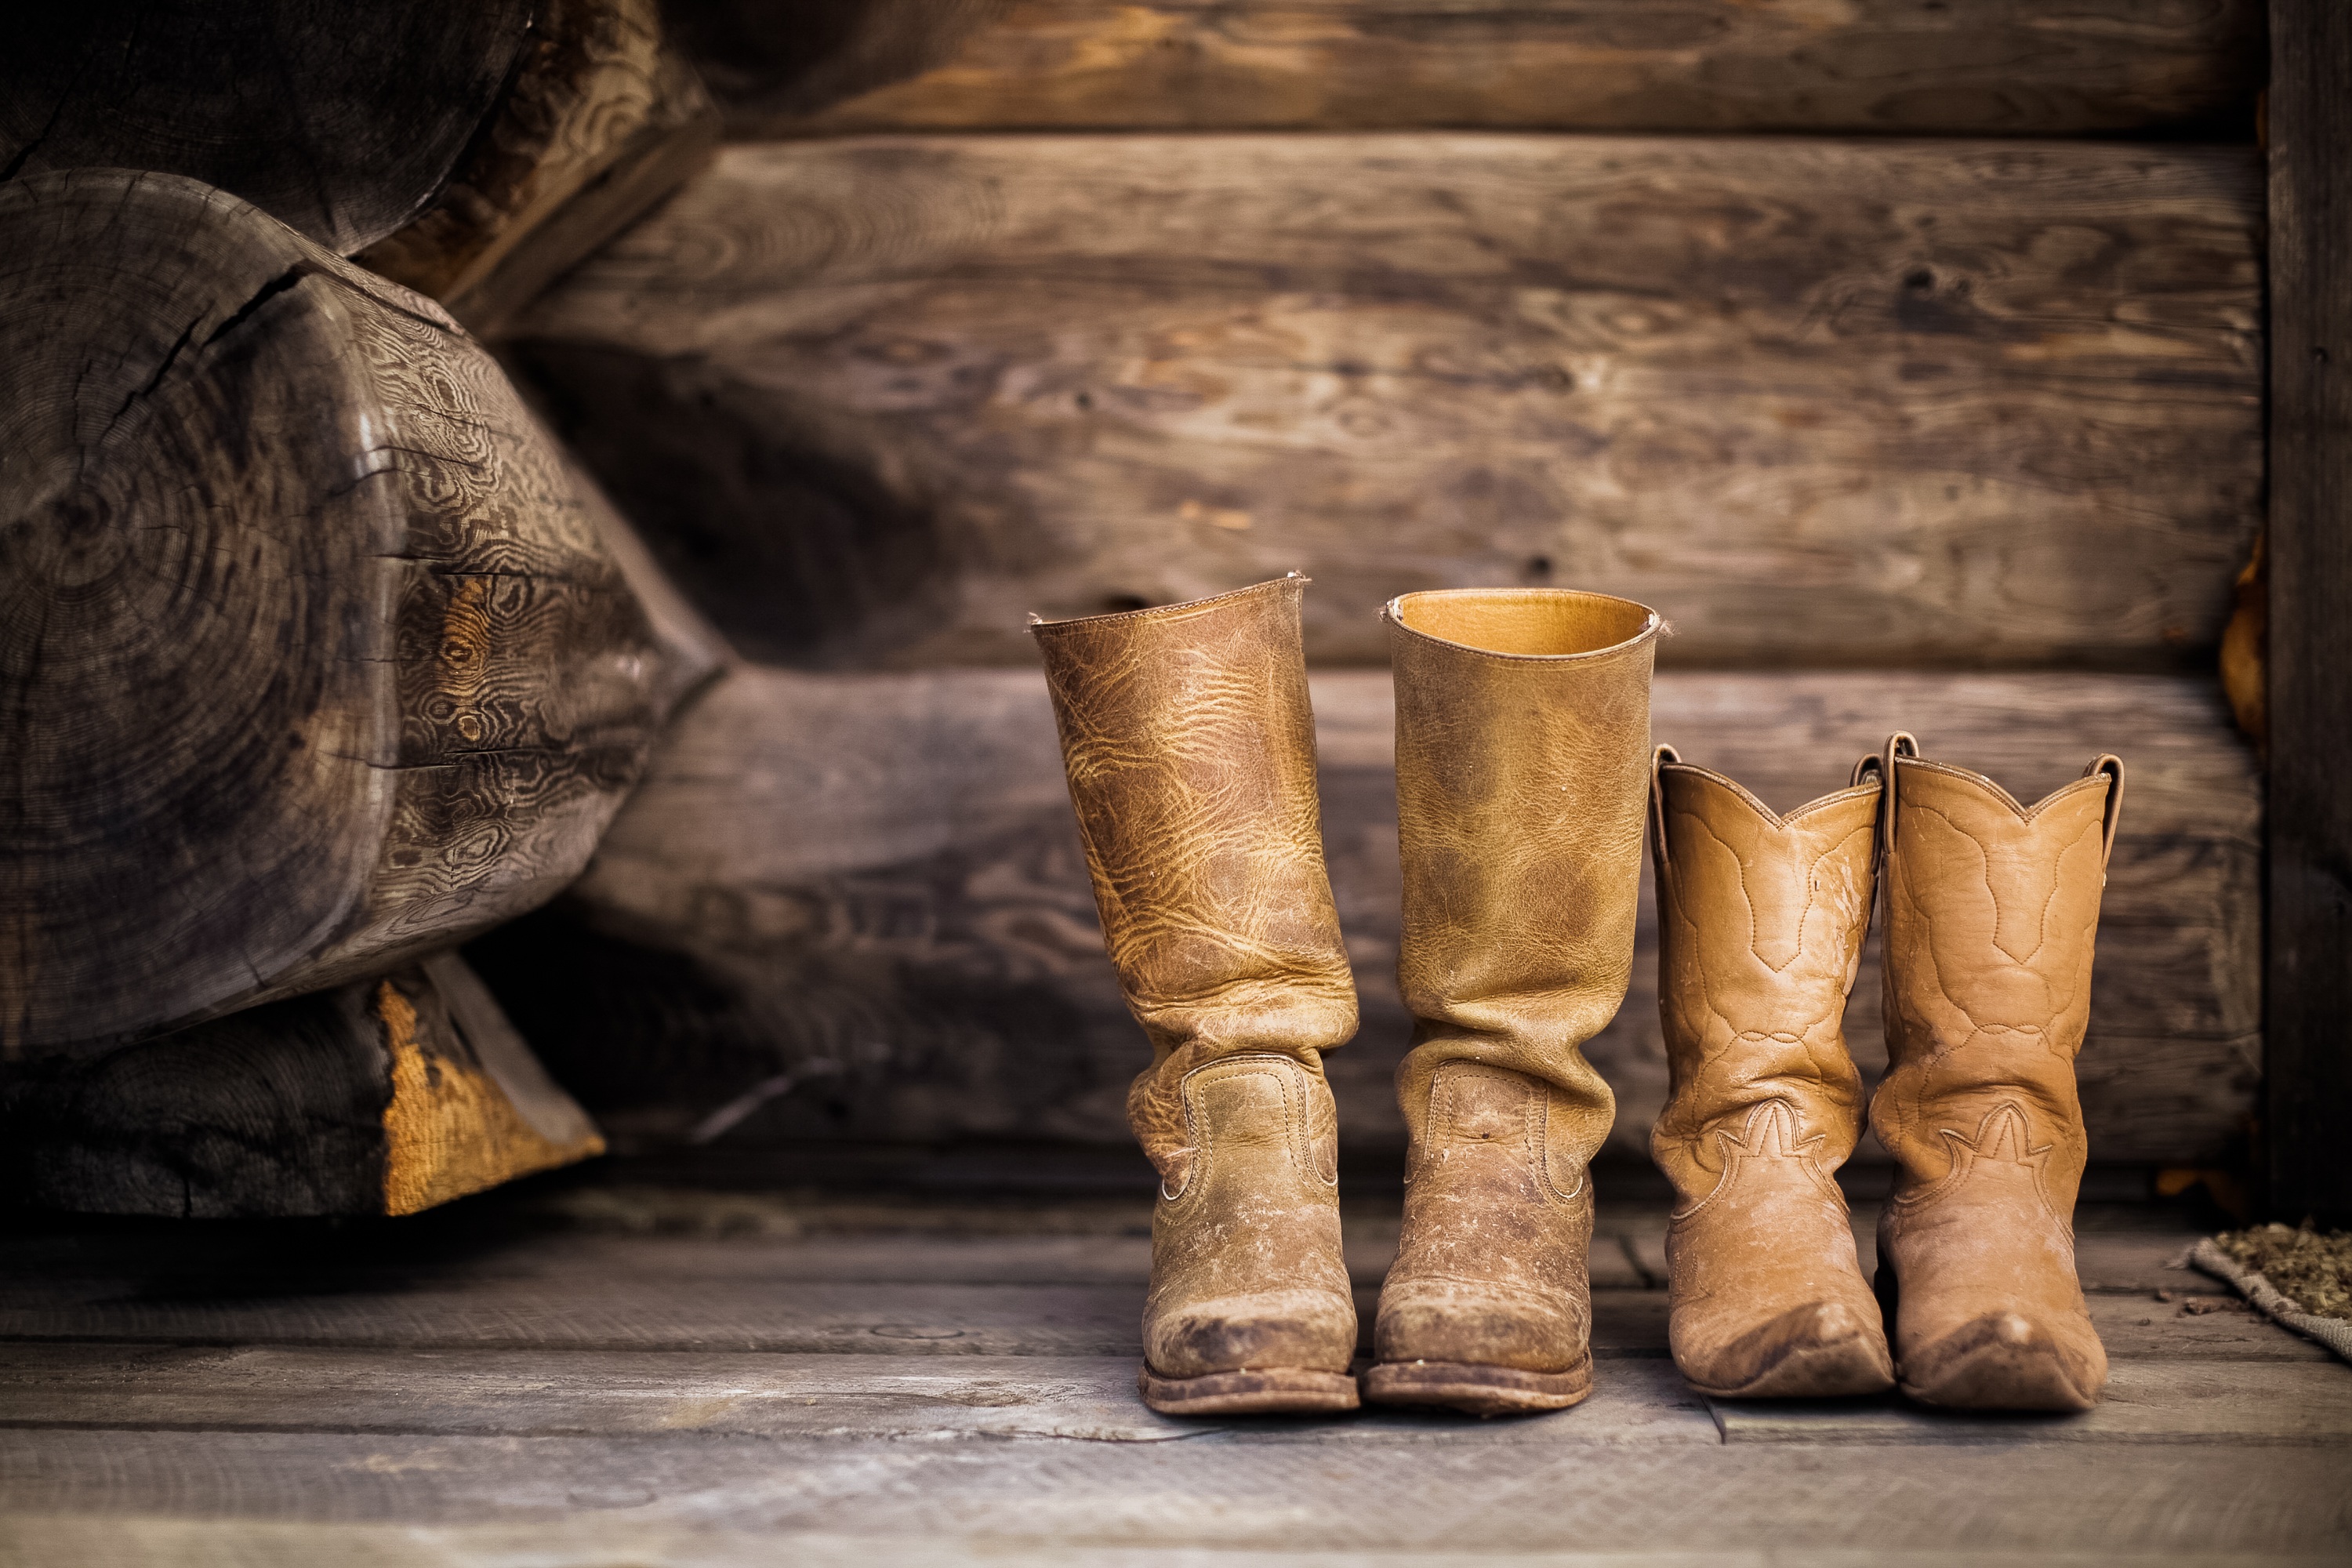
wood, wall, rustic, still life, material, painting, sculpture, art, temple, boots, wooden, footwear, carving, man made object, ancient history